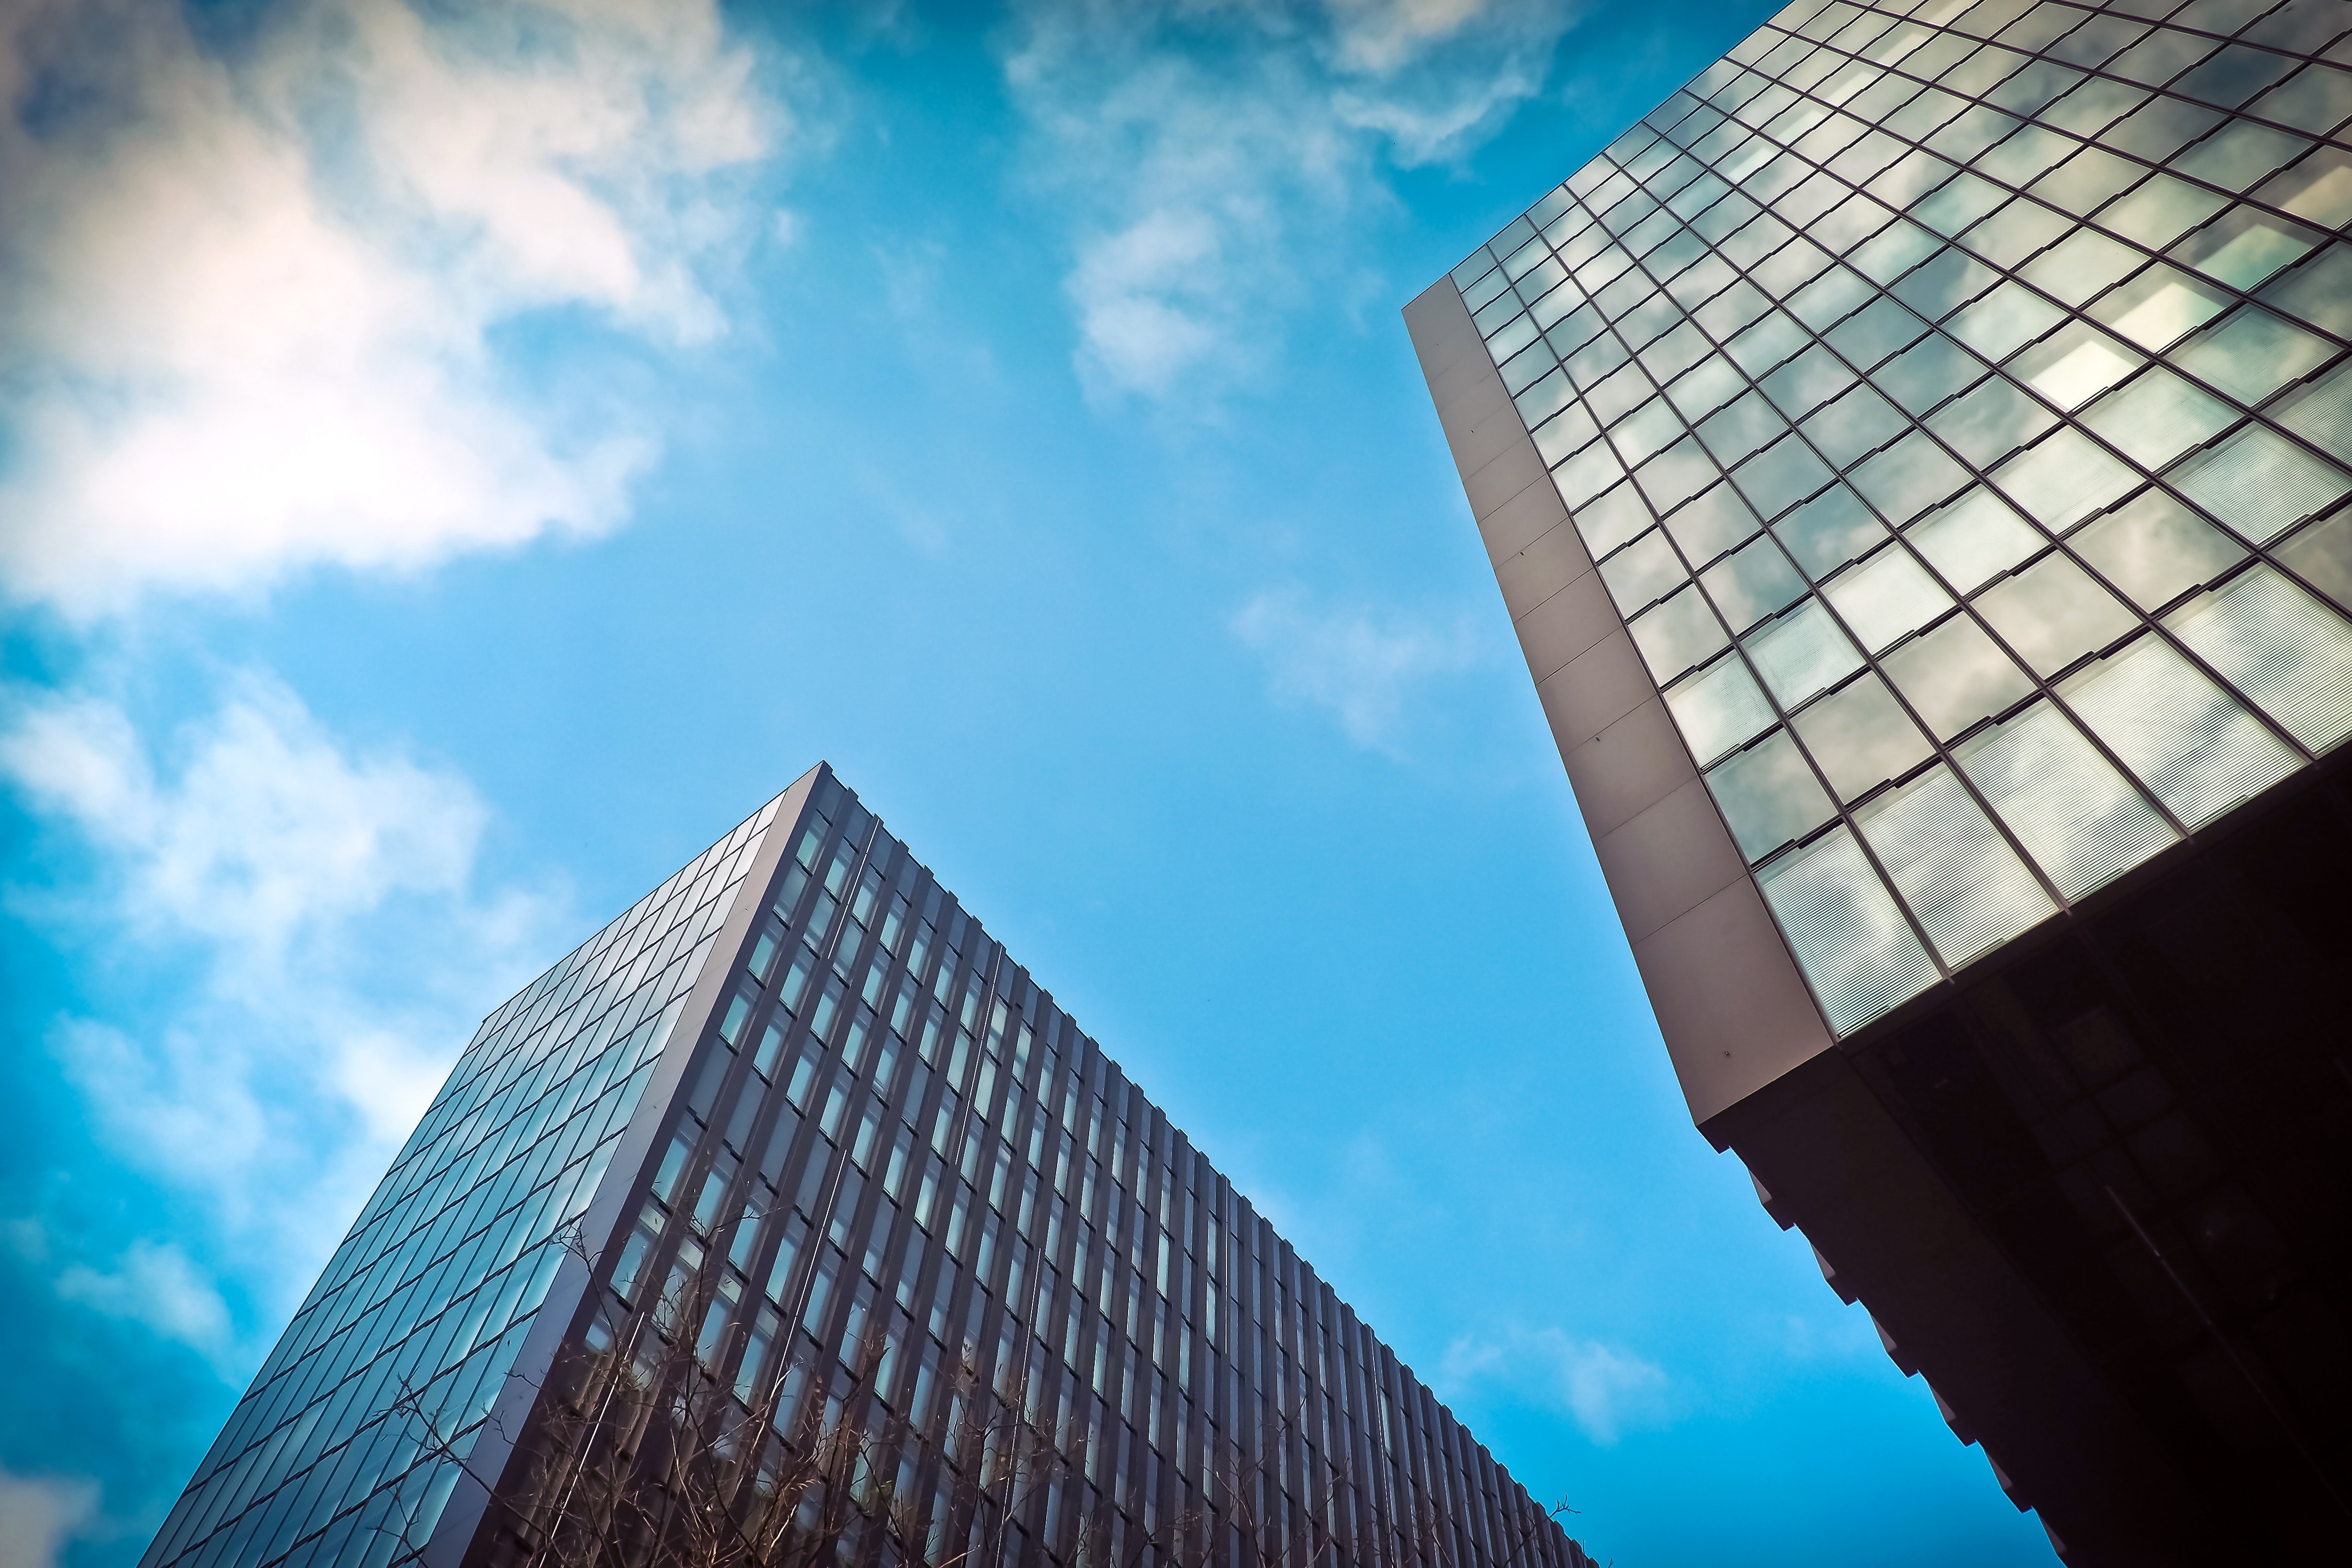
blue, sky, architecture, daytime, skyscraper, metropolitan area, urban area, building, cloud, tower block, reflection, commercial building, city, corporate headquarters, line, metropolis, tower, headquarters, real estate, glass, downtown, symmetry, daylighting, facade, mixed use